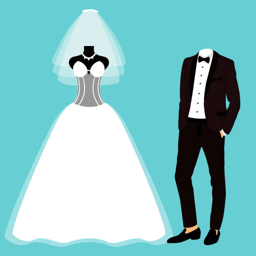
wedding card with the clothes of the bride and groom .